Will Eisner

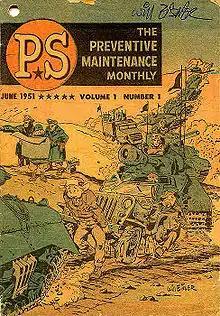
Premiere issue of the U.S. Army publication "PS" (June 1951), designed to be a "postscript" to related publications. Art by Eisner.

In "late '39, just before Christmas time," Eisner recalled in 1979, Quality Comics publisher Everett M. "Busy" Arnold "came to me and said that the Sunday newspapers were looking for a way of getting into this comic book boom," In a 2004 interview, he elaborated on that meeting: